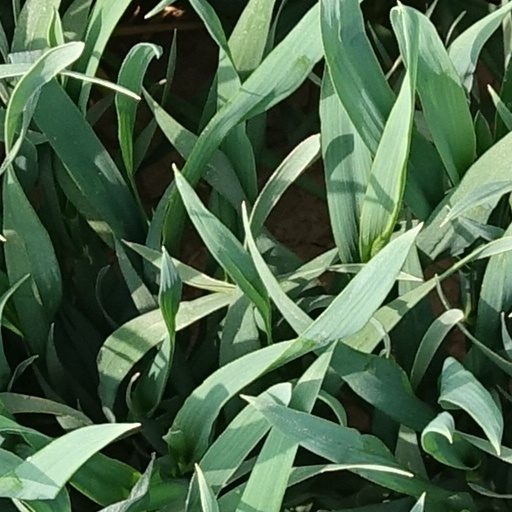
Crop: wheat